Anne Paulsen

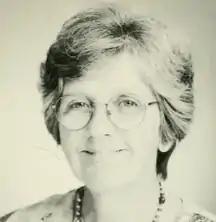
1995 portrait of Paulsen

Anne Marie Paulsen (born August 8, 1936 in Boston, Massachusetts) is an American Democratic Party (United States) politician from Belmont, Massachusetts. Paulsen served from 1993 to 2006.